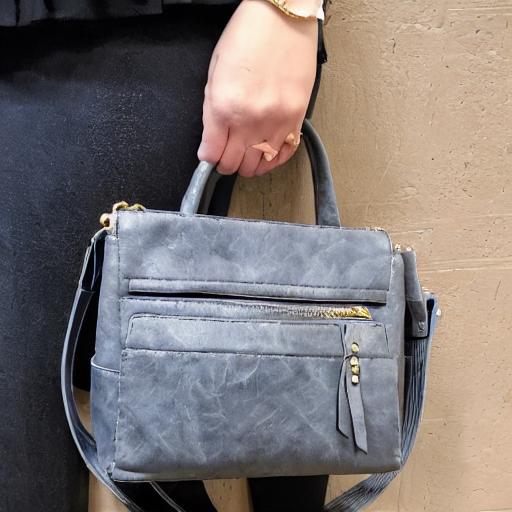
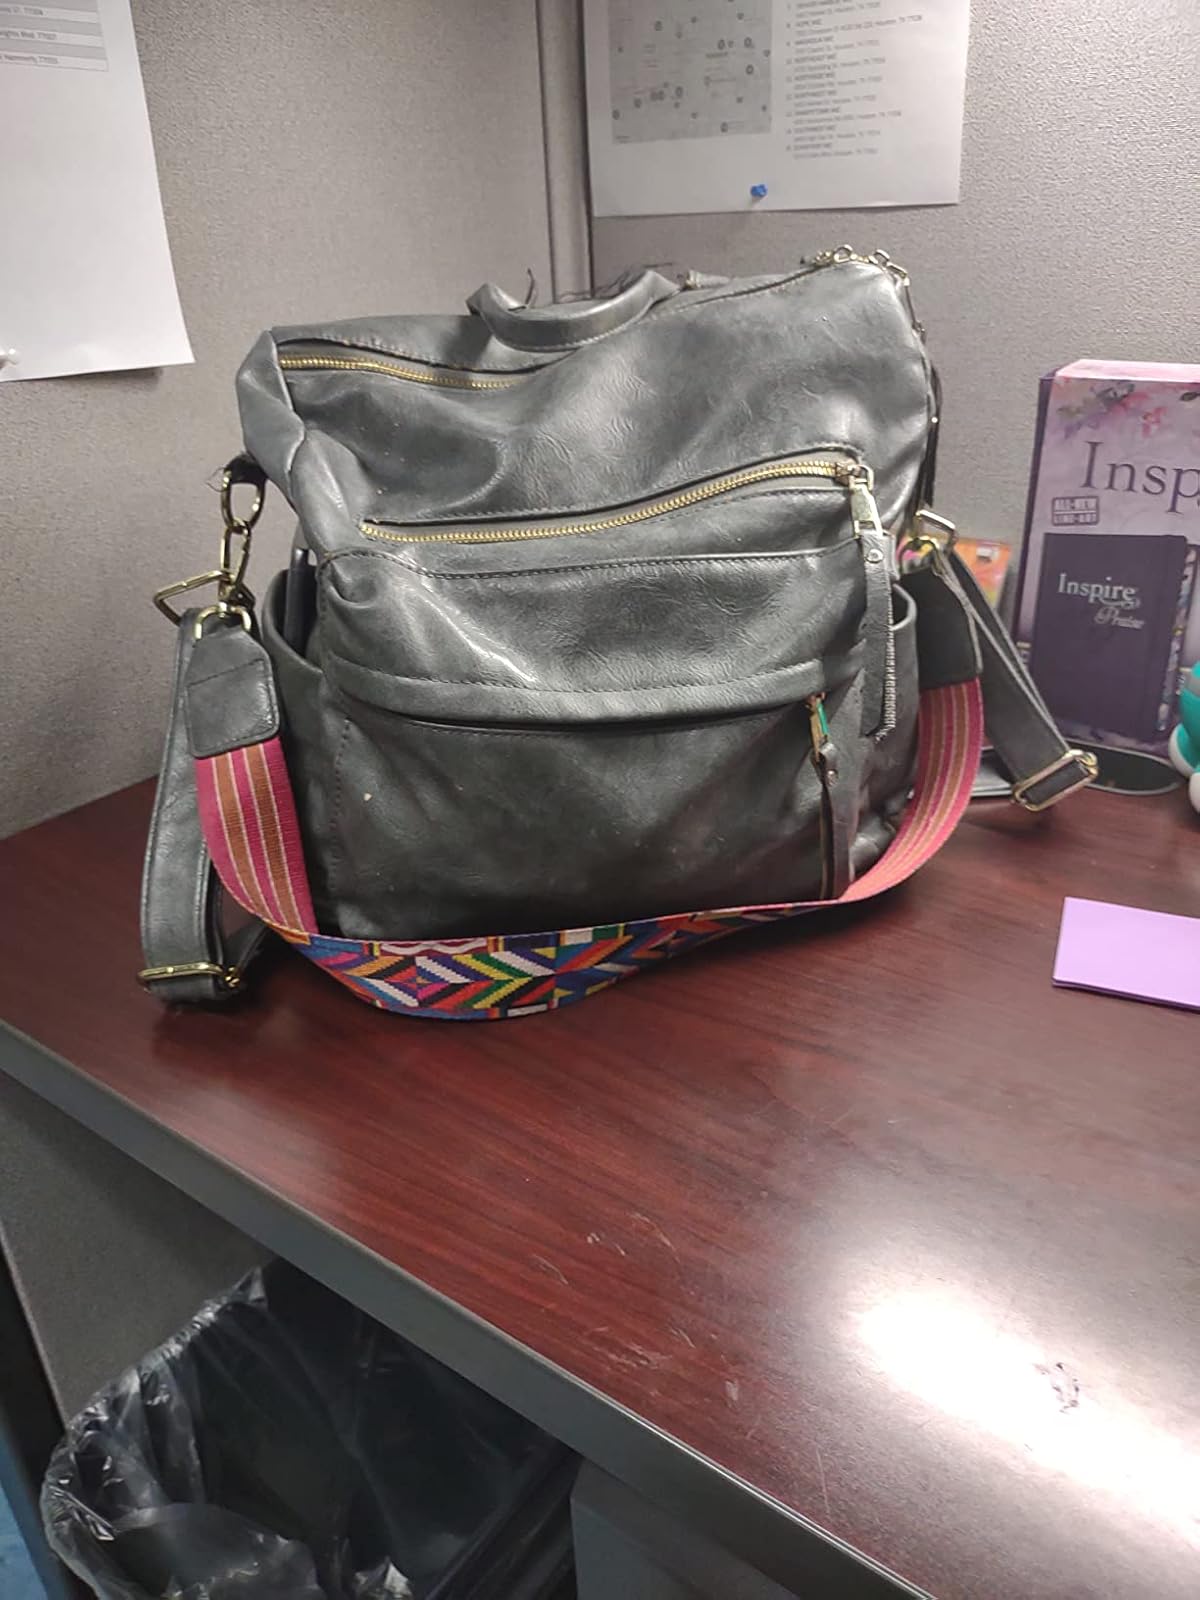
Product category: accessories_handbag
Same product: no